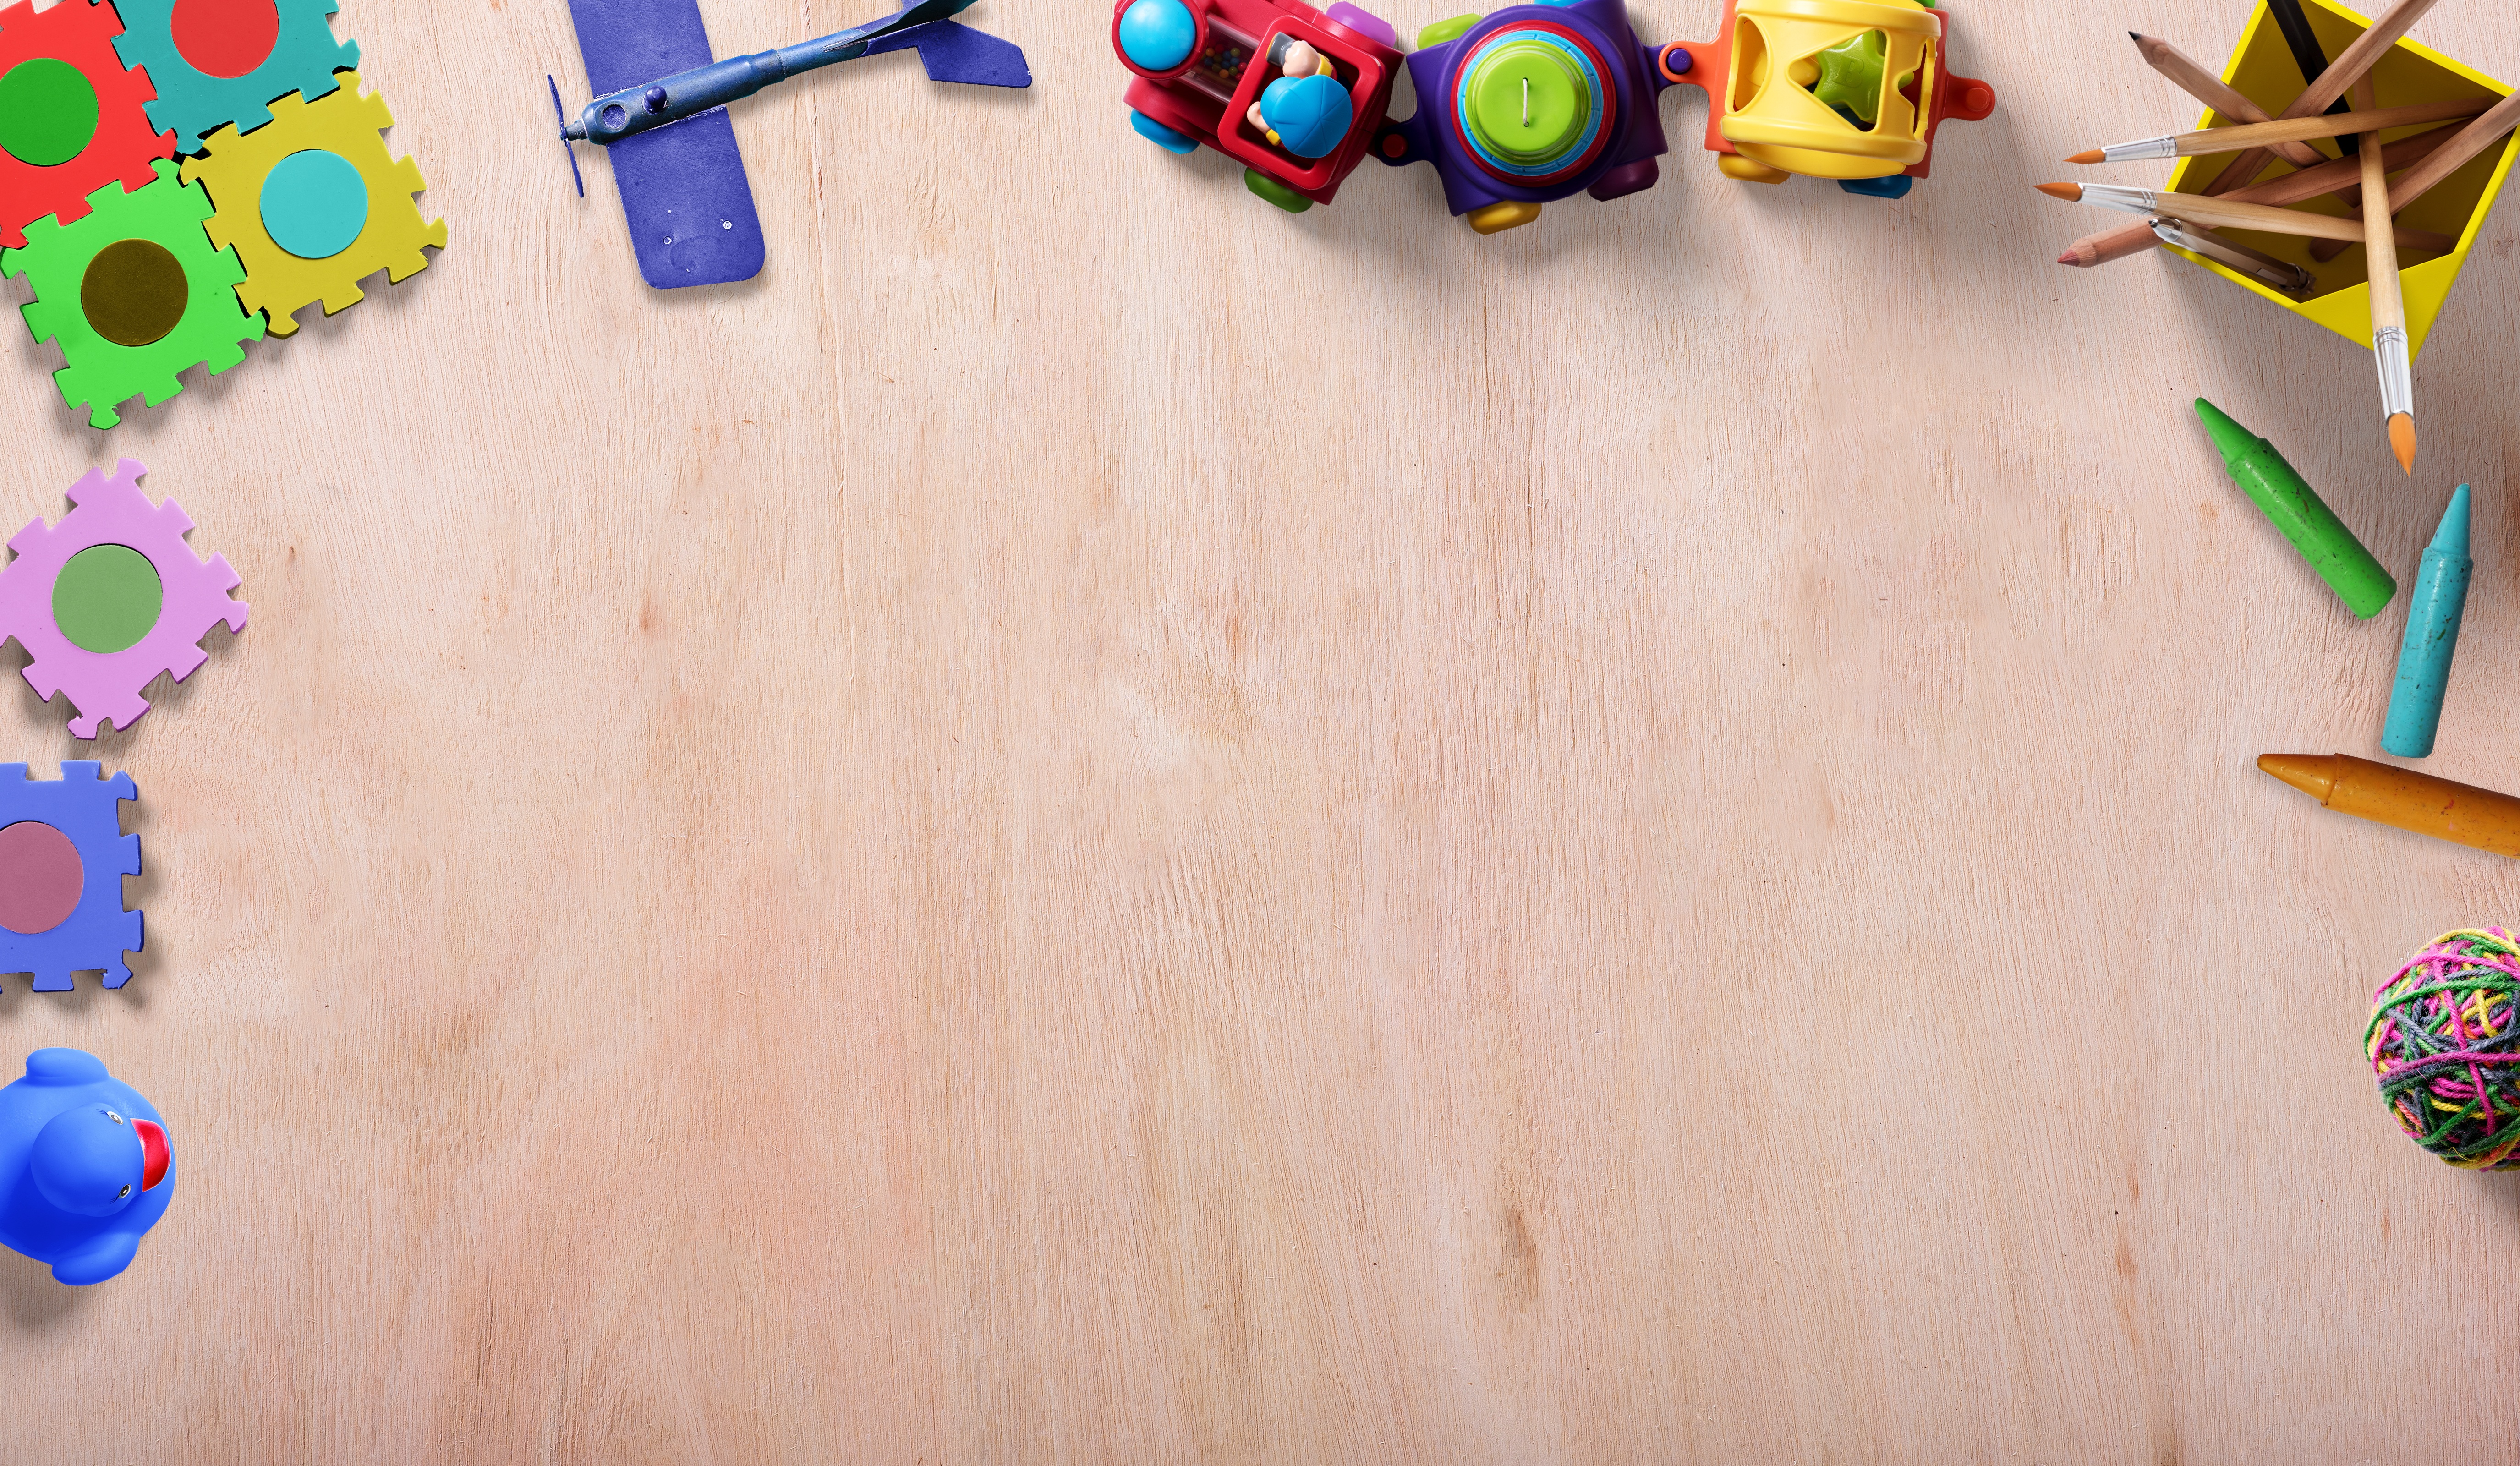
toys, frame, background image, puzzle, rubber duck, paper planes, railway, pens, crayons, cat's cradle, vespielt, play, children's birthday, children toys, funny, colorful, color, greeting card, learn, learning toy, paint, draw, fantasy, scrapbooking, wood, plastic duck, swimming duck, locomotive, building blocks, brush, digital greeting, birthday card, small child, floor, flooring, toy